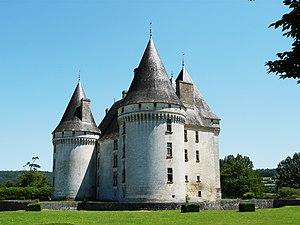
Le château des Bories vu depuis le nord-ouest, Antonne-et-Trigonant, Dordogne, France
Cet article recense les monuments historiques de l'arrondissement de Périgueux, dans le département de la Dordogne, en France.
Un certain nombre d'œuvres cinématographiques et télévisuelles ont été tournées dans le département de la Dordogne.
Le sentier de grande randonnée 646 est un chemin de randonnée français du département de la Dordogne.